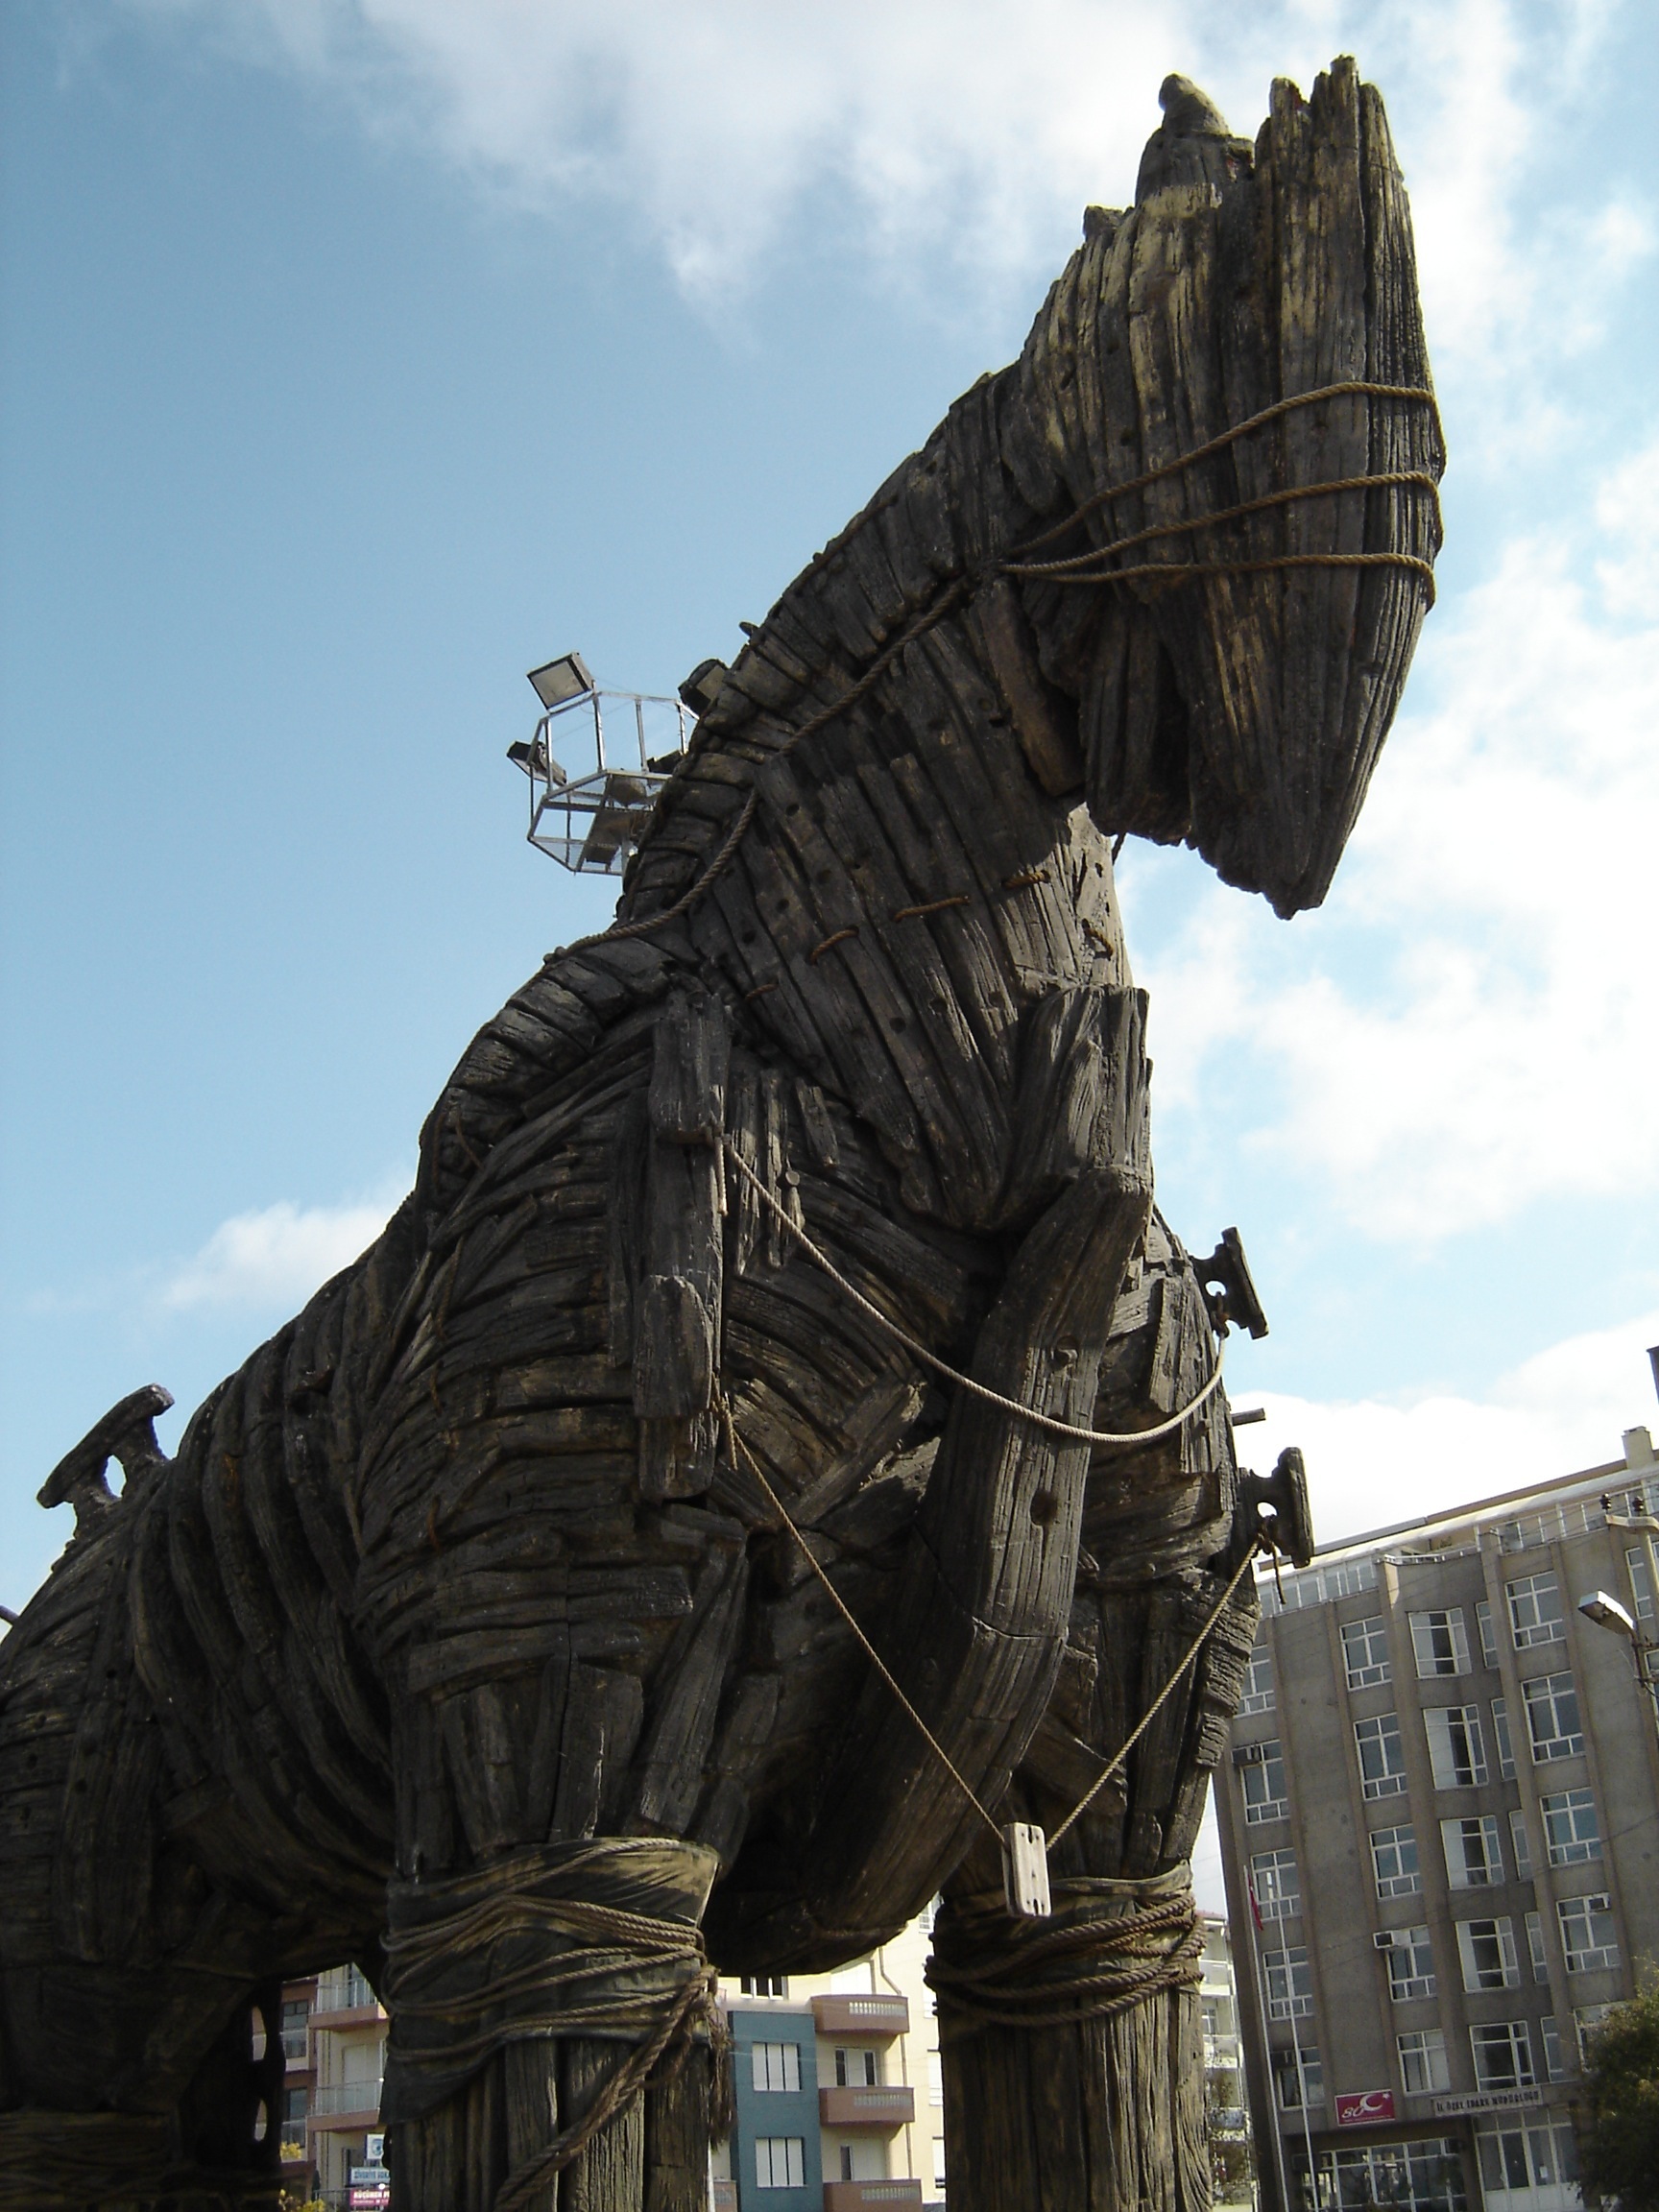
rock, monument, travel, statue, horse, ancient, landmark, tourism, gargoyle, sculpture, art, troy, temple, turkey, wooden, historical, myth, screenshot, turkish, trojan, trojan horse, ancient history